ASME B5

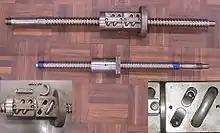
Typical Ball Screw

TC 54 - Tool Connection Gages for Machine Tools